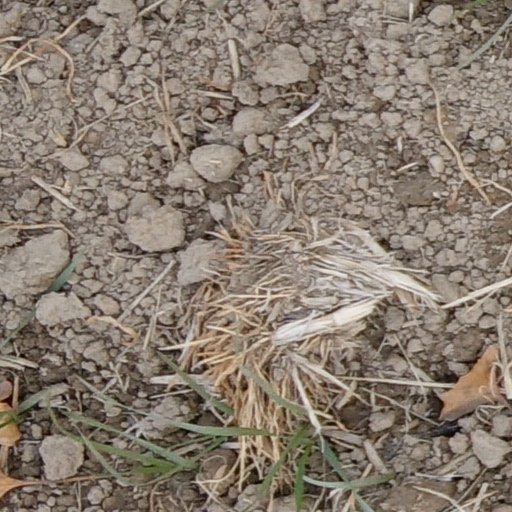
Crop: wheat